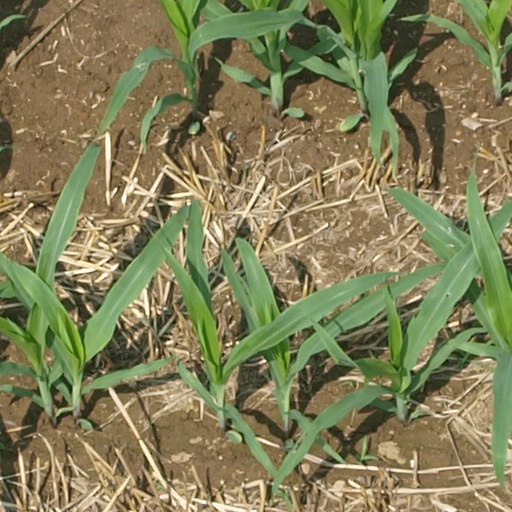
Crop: maize; corn